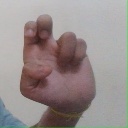
अक्षर: अ